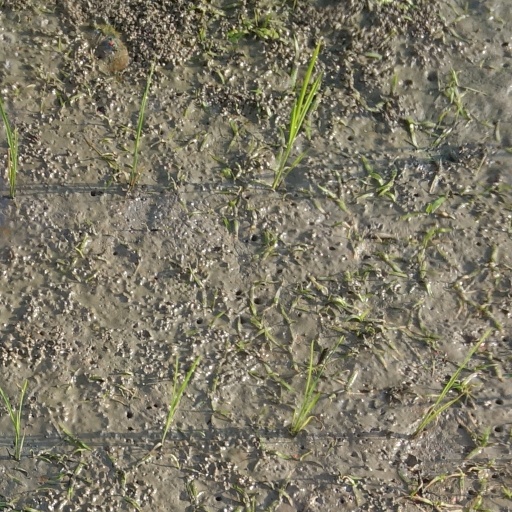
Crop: rice